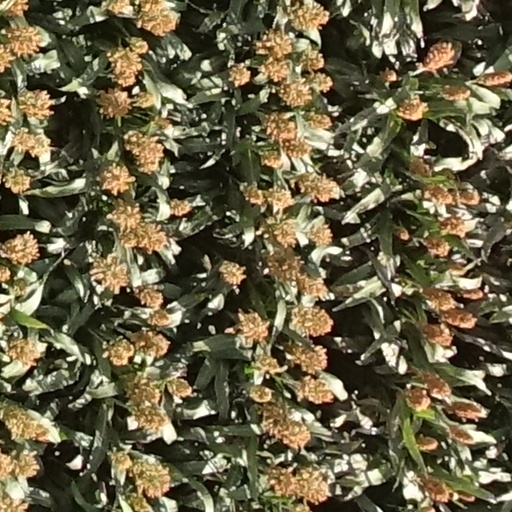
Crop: sorghum